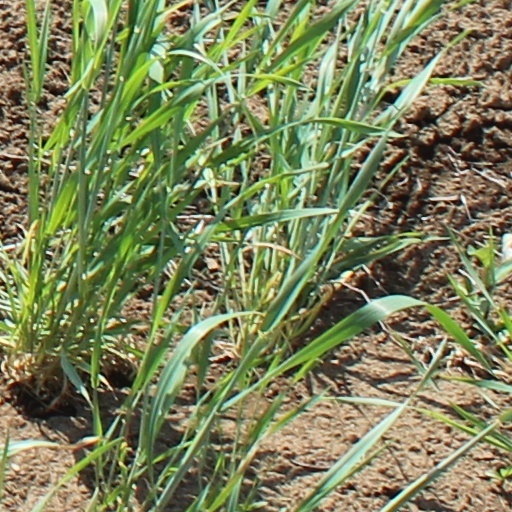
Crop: wheat